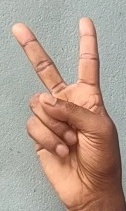
ASL sign: V